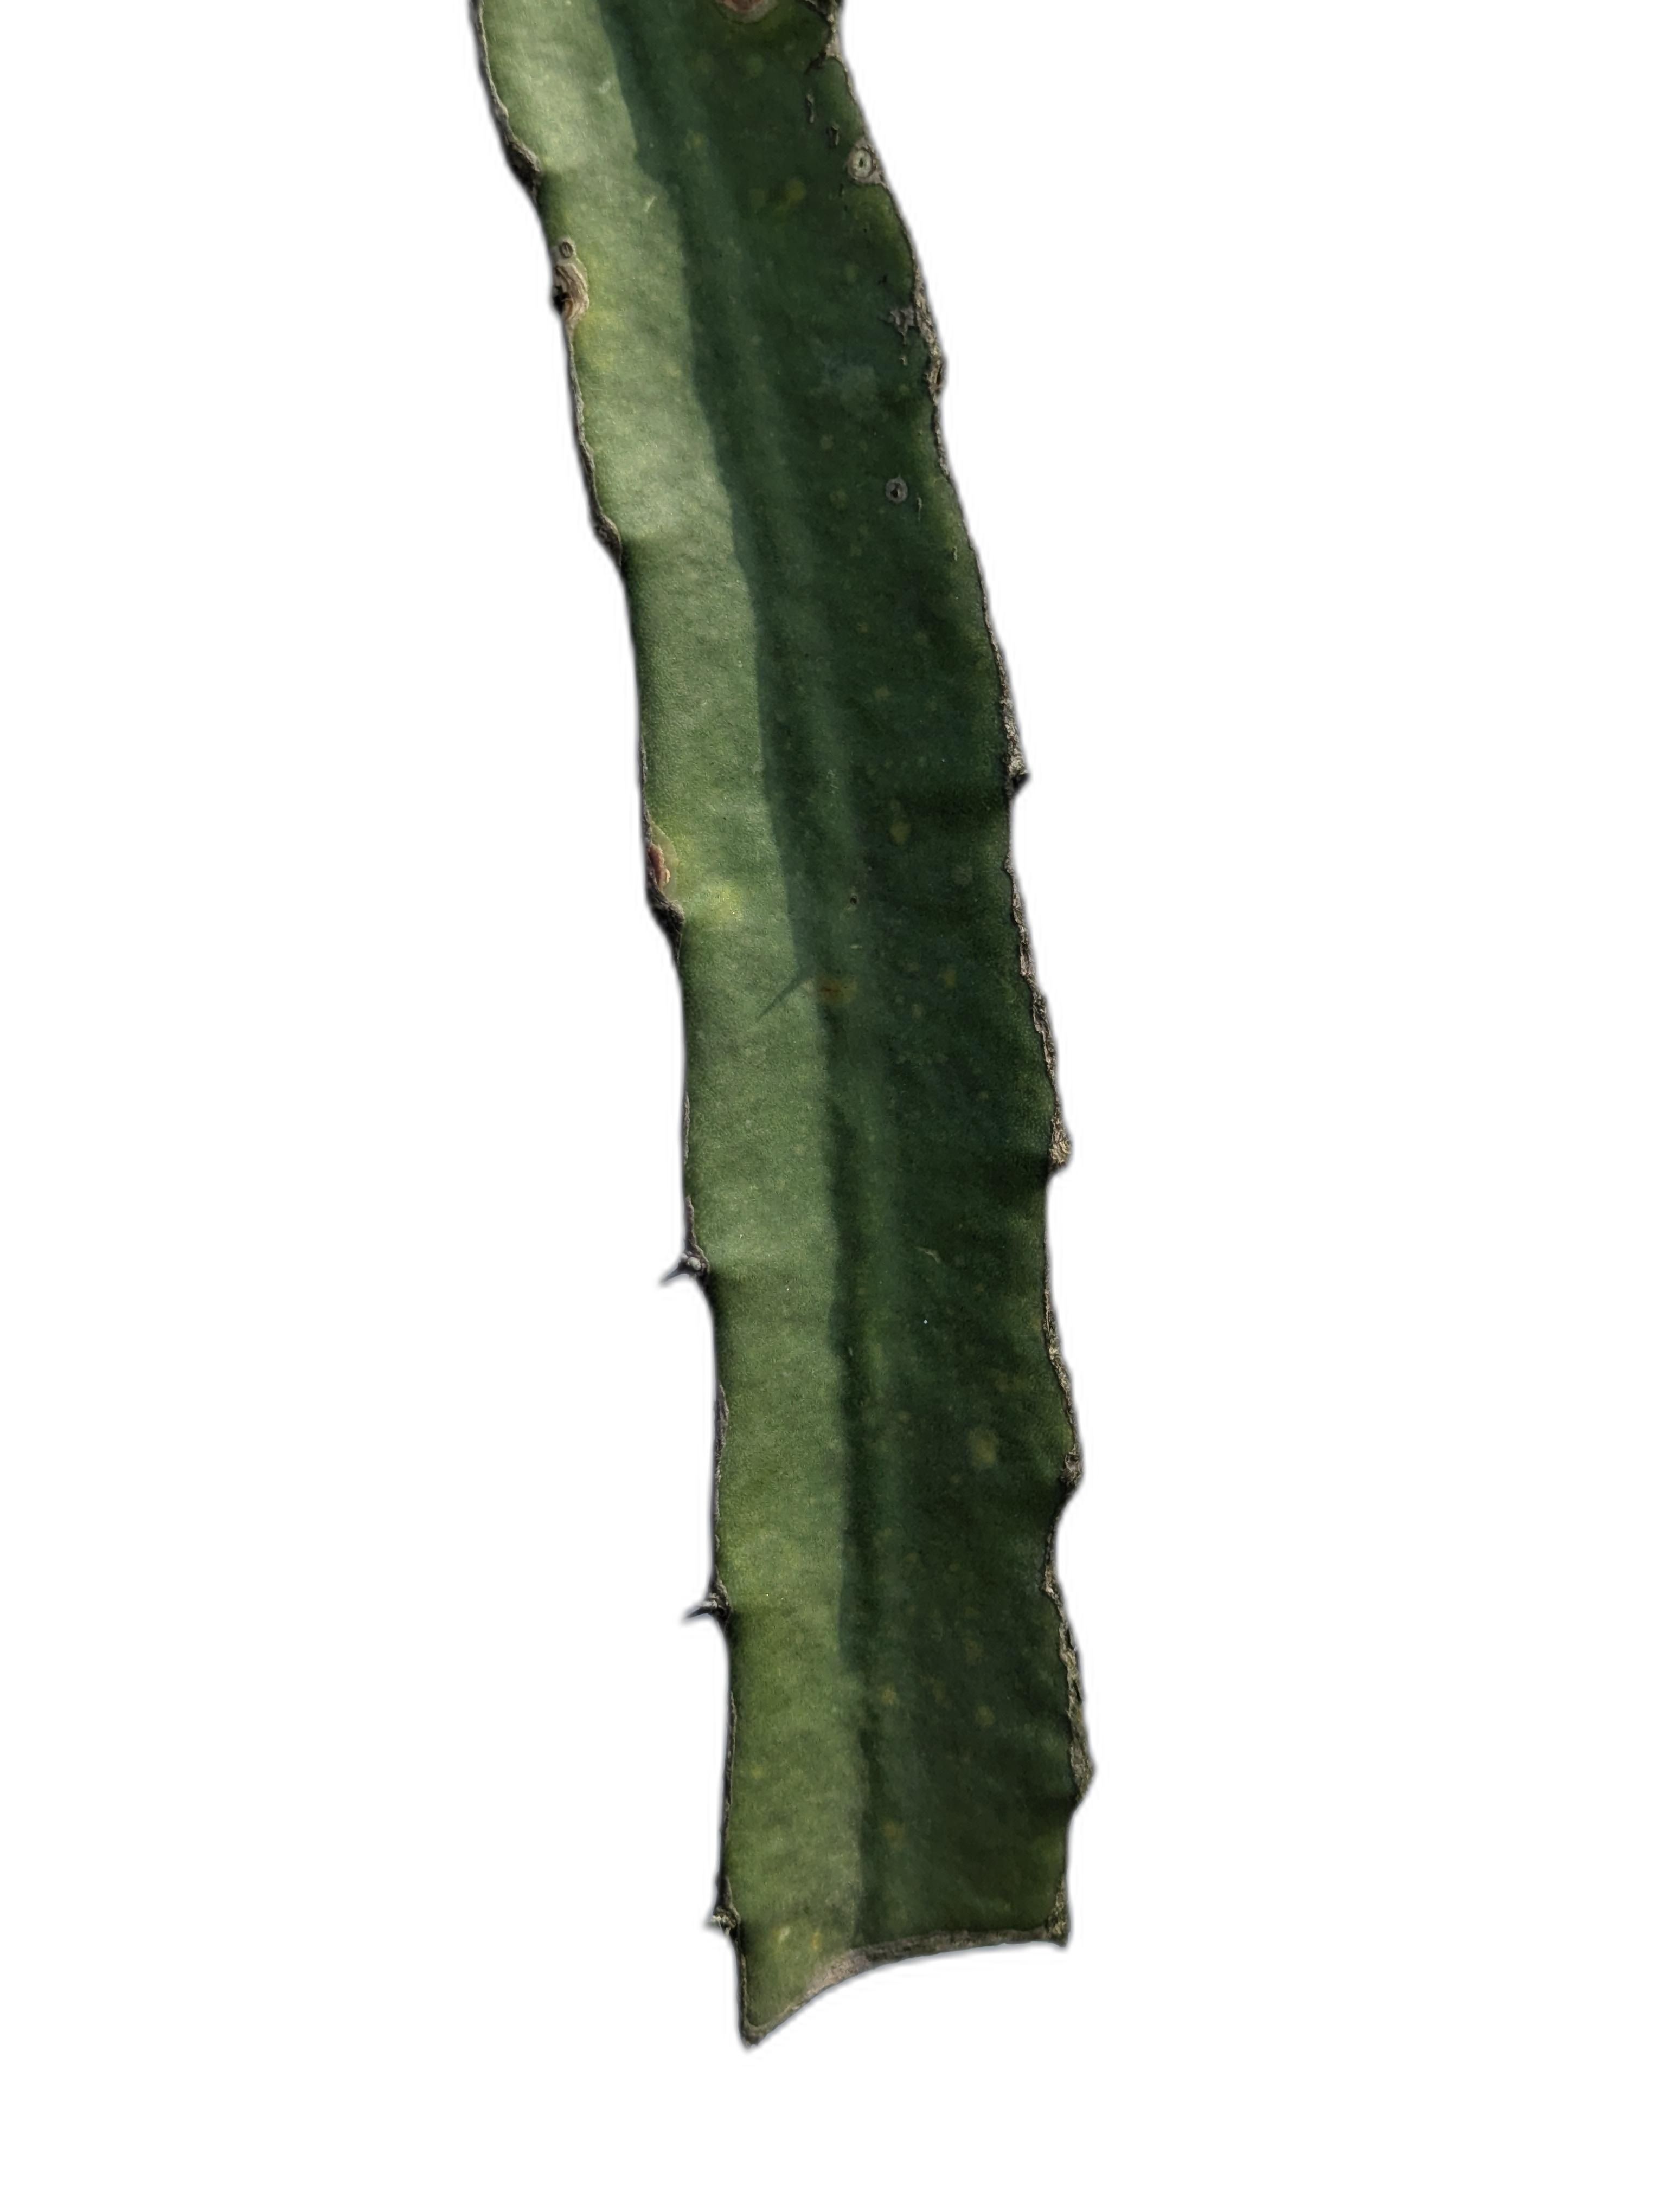
Label: Good leaf